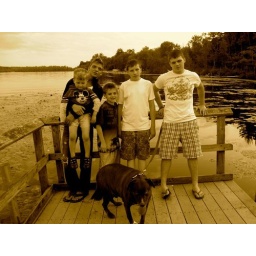
At lake near our house